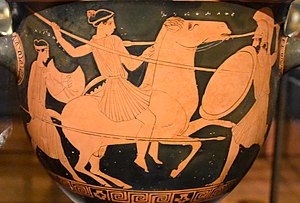
Matriarkat
Amazone afbildet på græsk vase.
Et matriarkat er en samfundsform domineret af kvinder, hvor kvinder som gruppe har højere politiske myndighed og den højeste prestige i forhold til mænd. Betegnelsen står i modsætning til patriarkat, et mandsdomineret samfund. Som modsætning til mandsdominerede kulturer såsom den kristent-europæiske, ville både familien og samfundet ledes af matriarker, og guddommen ville være en moder-gudinde i et rent matriarkat.